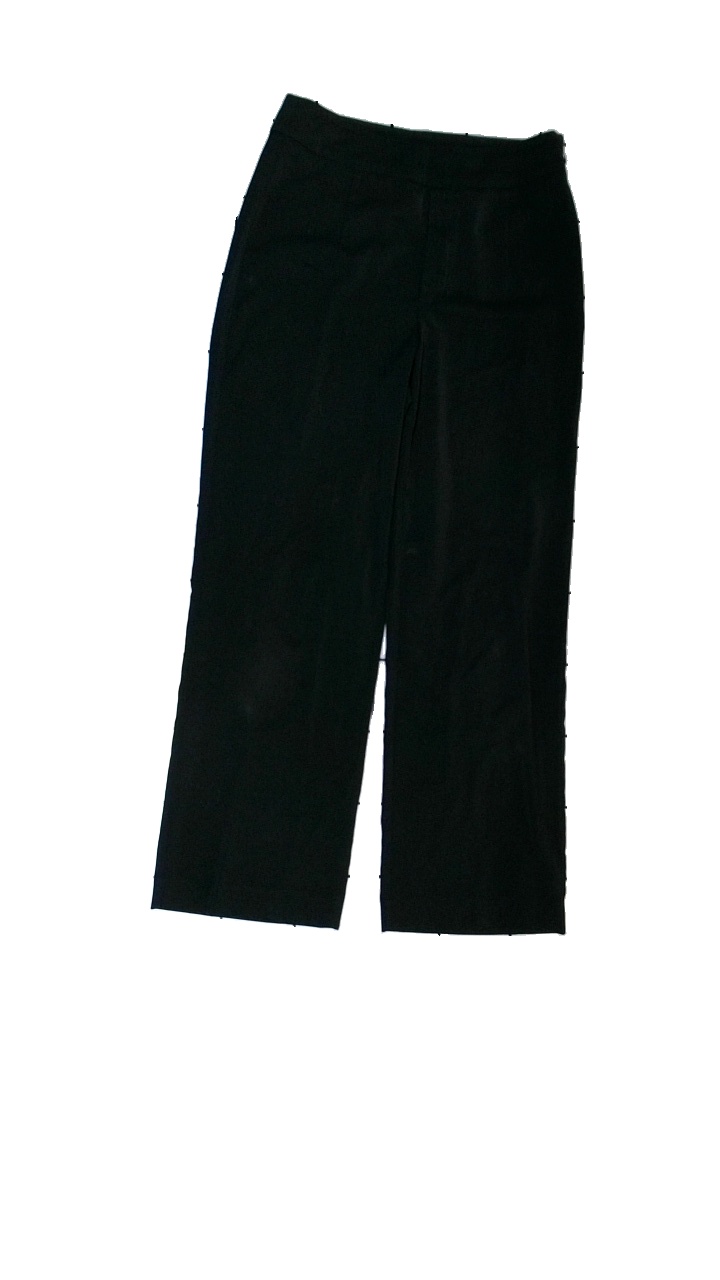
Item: Trousers (Ladies)
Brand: Bik Bok
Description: Lång svarta byxor
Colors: Black
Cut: Regular
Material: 80% polyester 20% elastan
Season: All
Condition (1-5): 4
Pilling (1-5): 5
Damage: håriga
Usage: Reuse
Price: <50